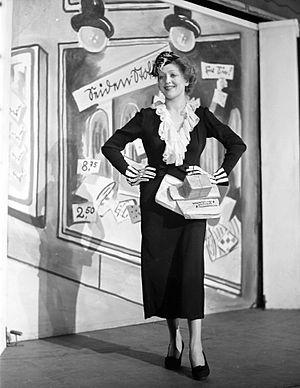
Loni Heuser est une actrice allemande.